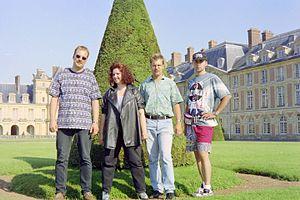
La photo montre le groupe dans la cour d’Honneur du Château de Fontainebleau le 9 août 1995.
Crown of Creation est un groupe de synthpop allemand, originaire de Hanovre. Le groupe développe son style musical propre : de la musique pop clairement influencée trance et musique classique, accompagnée de la voix distincte d’Anne Crönert.